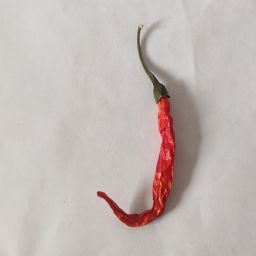
Crop: Chile Pepper
Quality: Dried